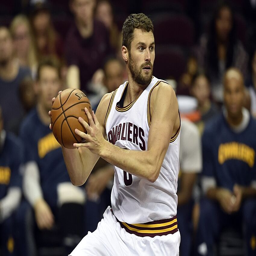
basketball player looks to pass in the first quarter against sports team .